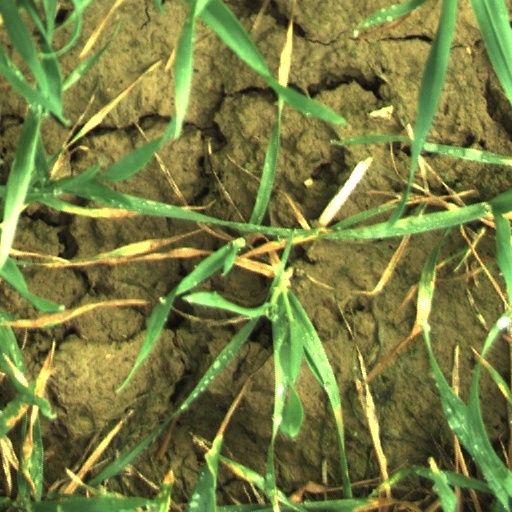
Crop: wheat